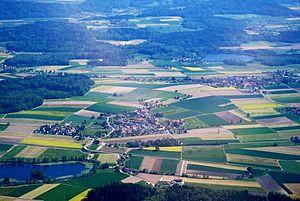
Aeschi est une commune suisse du canton de Soleure, située dans le district de Wasseramt.